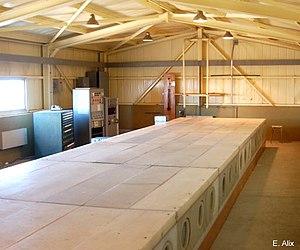
Moniteur à neutrons de Kerguelen (Terres Australes et Antarctiques Françaises)
Le rayonnement cosmique est le flux de noyaux atomiques et de particules de haute énergie qui circulent dans le milieu interstellaire. La source de ce rayonnement se situe selon les cas dans le Soleil, à l'intérieur ou à l'extérieur de notre galaxie. Certaines astroparticules qui composent le rayonnement cosmique ont une énergie qui dépasse 10²⁰ eV et qui n'est expliquée par aucun processus physique identifié. Le rayonnement cosmique est principalement constitué de particules chargées : protons, noyaux d'hélium, antiprotons, électrons, positrons et particules neutres.